Icknield Street School

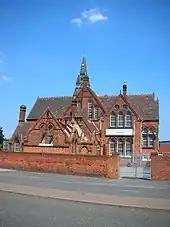
Icknield Street school showing exposed iron arches. The roof has since been repaired.

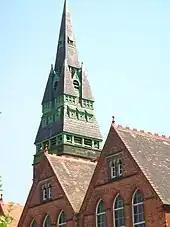
The tower

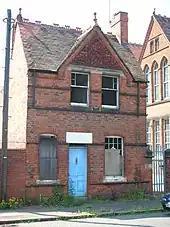
Headmaster's house

Icknield Street School, near the Hockley Flyover, north of the Jewellery Quarter, Birmingham, England, is a good example of a Birmingham board school. It is owned by Birmingham City Council.